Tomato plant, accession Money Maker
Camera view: bottom (45 deg); turntable rotation: 0 degrees
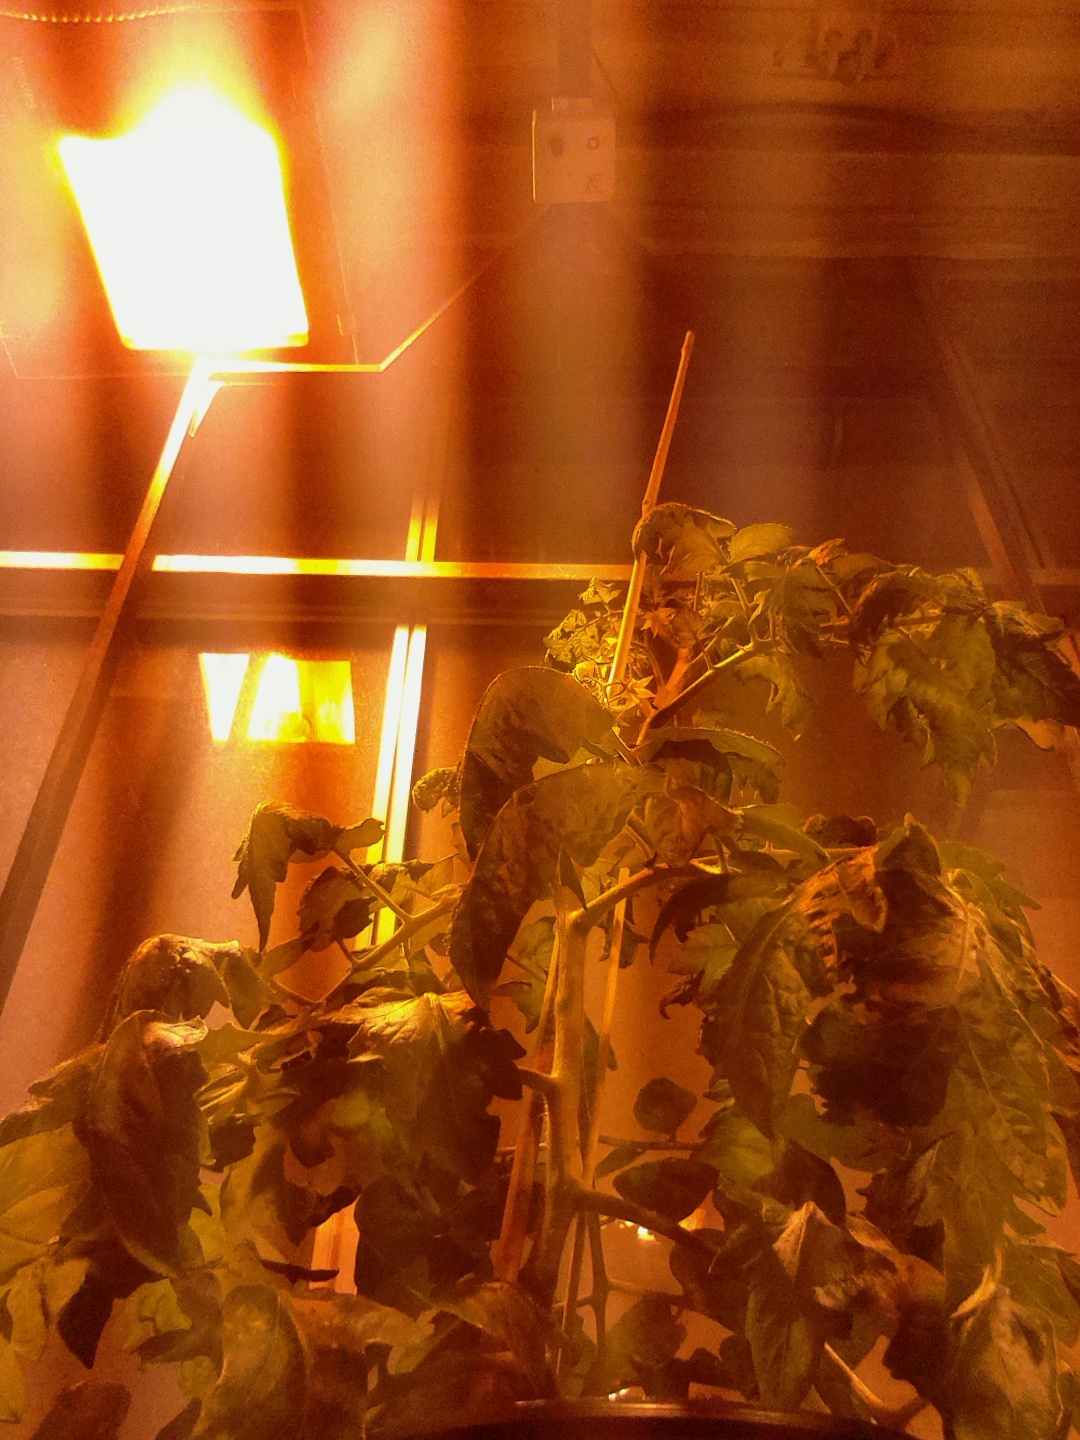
BBCH growth stage 68: Full flowering, 80%-90% of flowers open, more petals falling